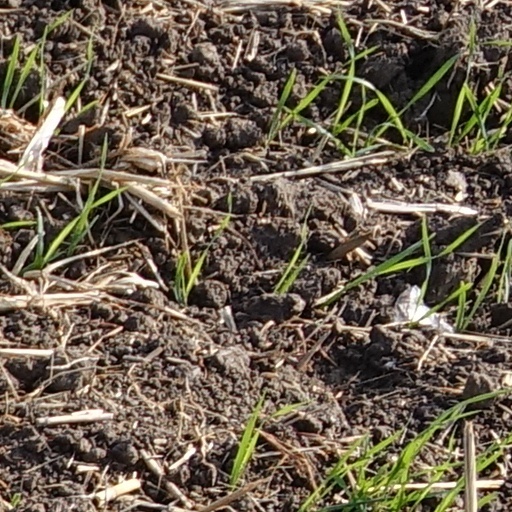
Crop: wheat